Wrexham

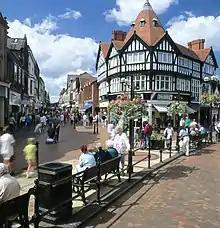

The Industrial Revolution began in Wrexham in 1762 when the entrepreneur John Wilkinson (1728–1808), known as "Iron Mad Wilkinson", opened Bersham Ironworks. Wilkinson's steam engines enabled a peak of production at Minera Lead Mines on the outskirts of Wrexham.